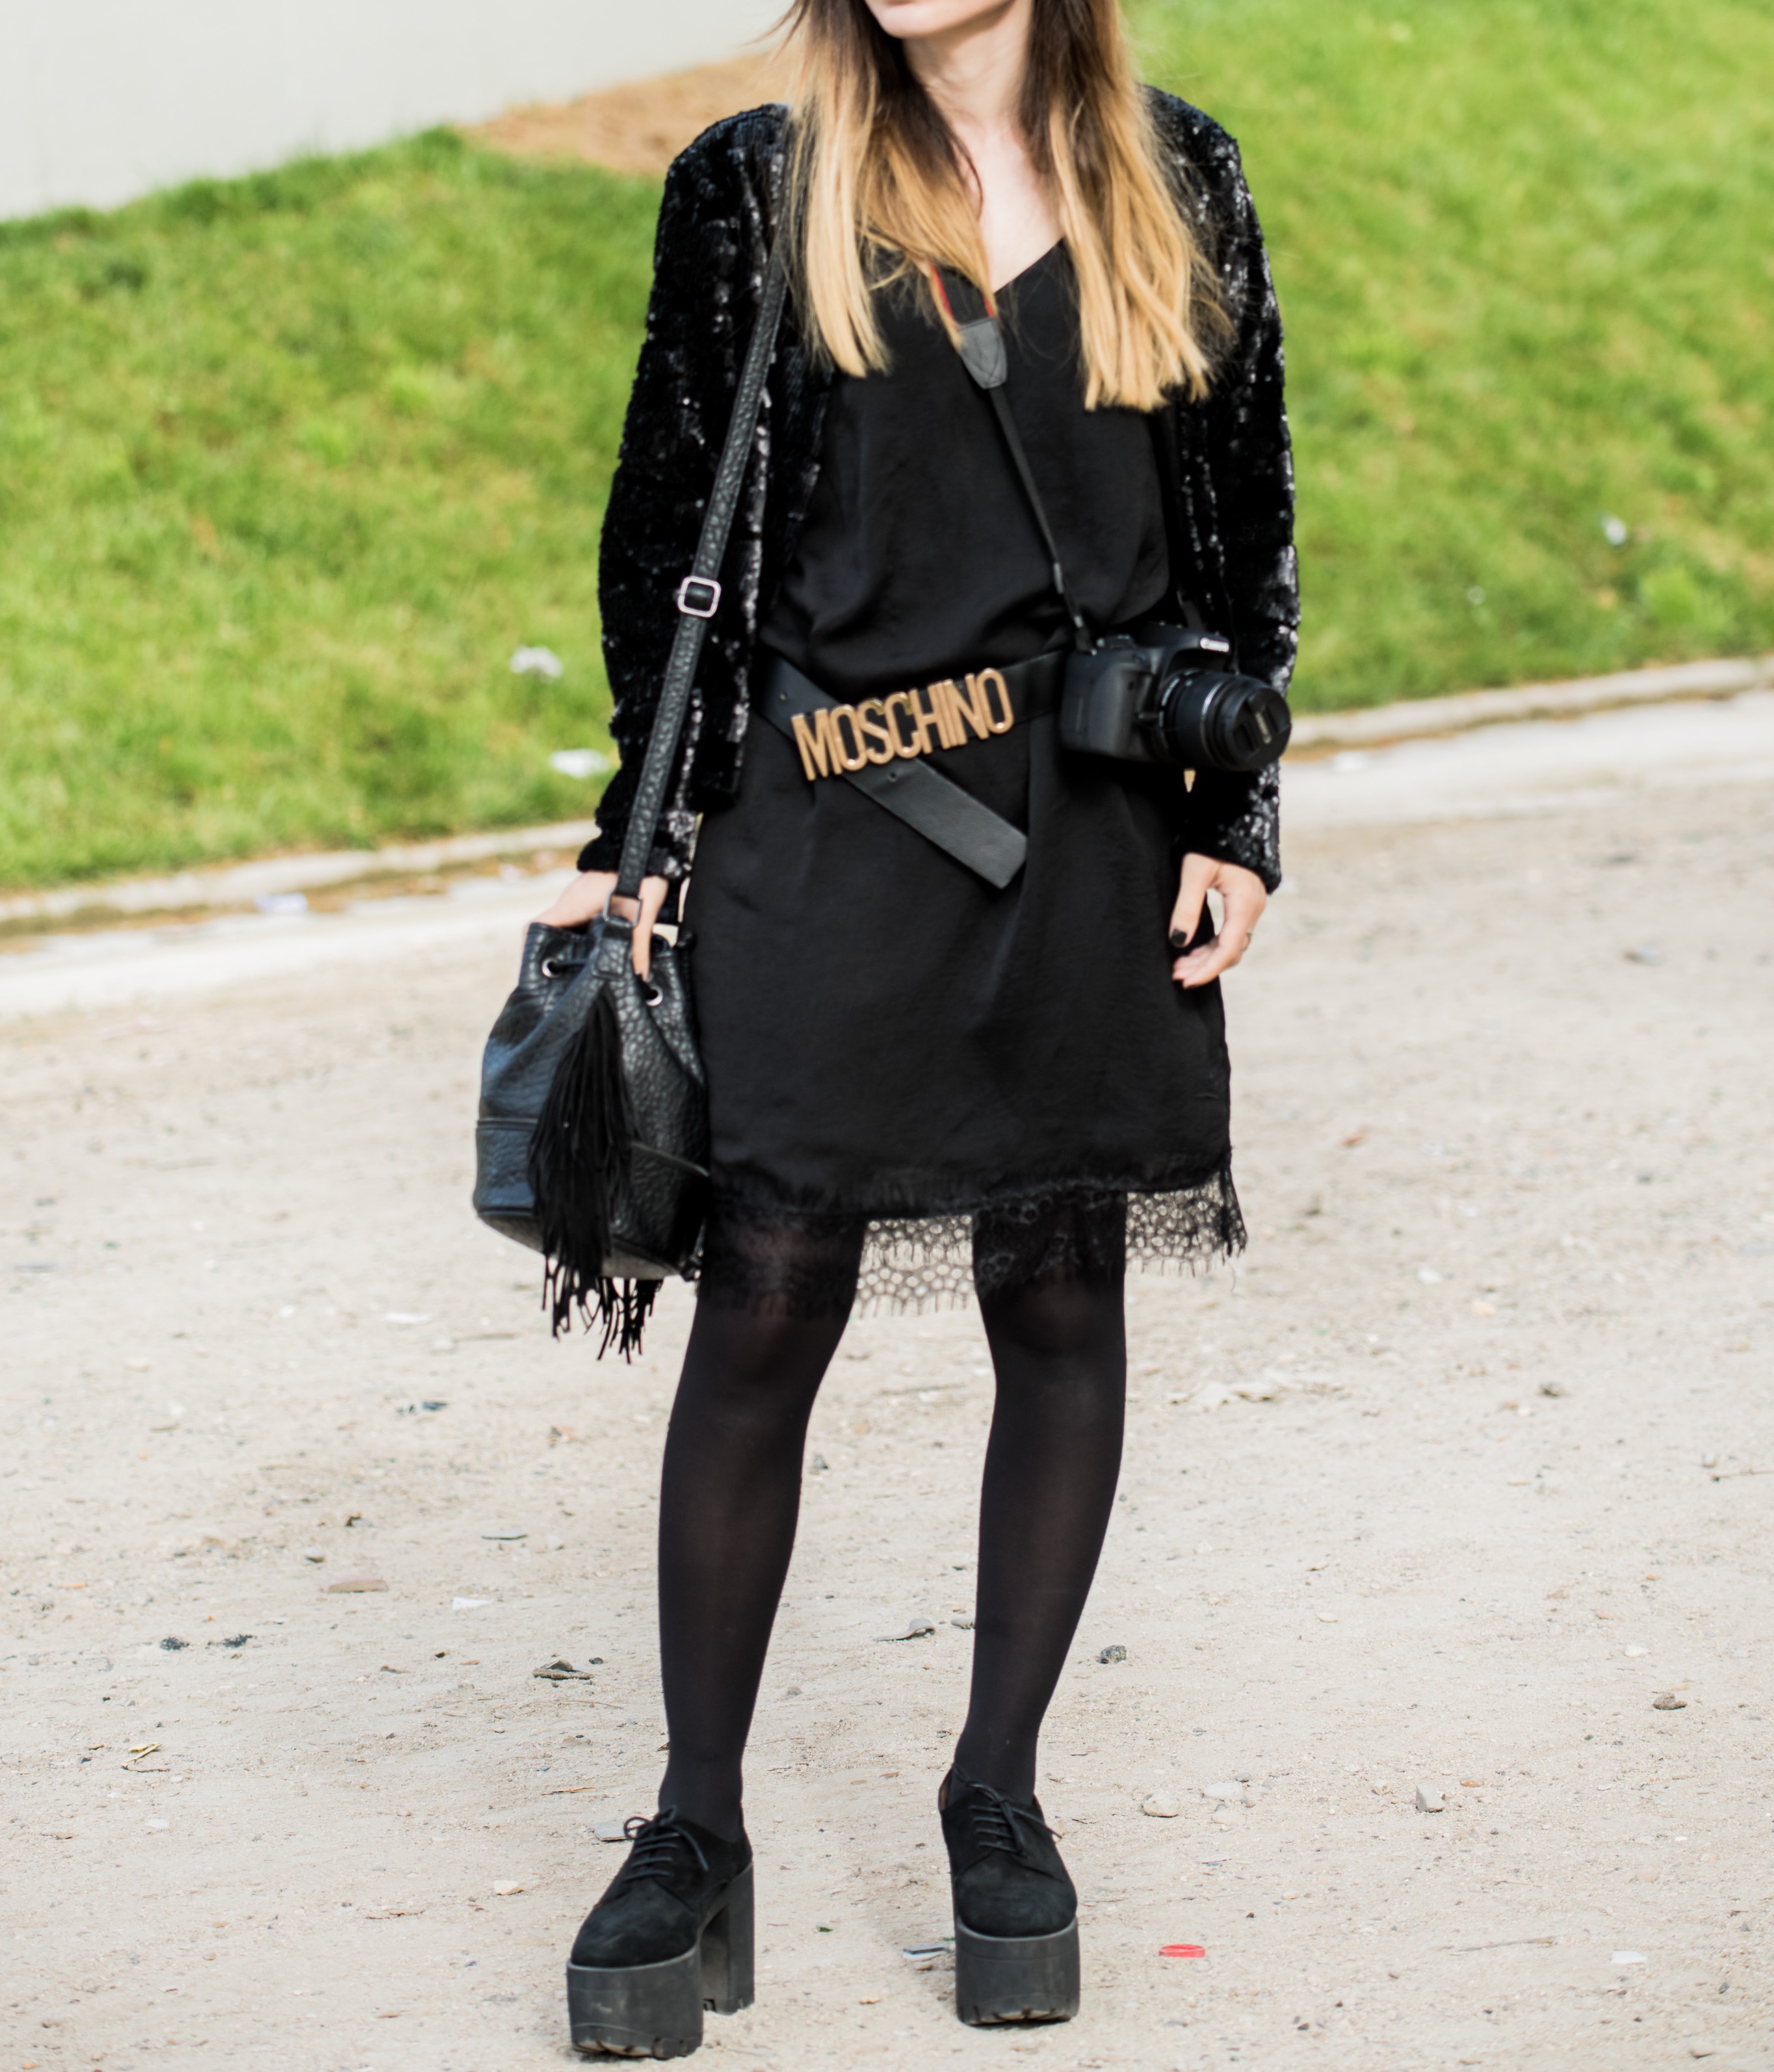
leather, pattern, fashion, clothing, black, jacket, outerwear, denim, textile, footwear, abdomen